Proto-Uralic homeland

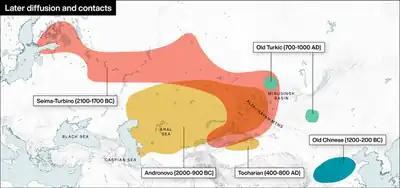
Cultural diffusion and contacts in Central Asia.

Rasmus G. Bjørn (2022) argues for a link between the Proto-Uralic-speakers and the pre-Indo-European Okunevo culture, as well as to the Tarim EMBA cluster. He argues that following the expansion of Indo-Europeans eastwards and Northeast Asian (putative Turkic) groups westwards meeting in the Altai region, the early Uralic-speaking groups dispersed along the Seima-Turbino route. He also notes a correspondence between this expansion route and the frequency of haplogroup N.